Messerschmitt Bf 110

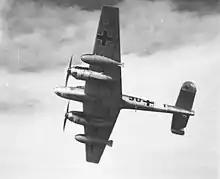
Bf 110 with twin 900-litre drop tanks with vertical fins, from 9."Staffel"/ZG 26, on a Regia Aeronautica photo

First conceived in the latter half of 1939, the Bf 110D featured a series of modifications and improvements to increase its range. The initial D-series version, the Bf 110D-0 was designed to add a large, streamlined, 1,050-litre (277 U.S. gallon) ventral fuel tank built under the fuselage, which required a substantially sized, conformal streamlined ventral fuselage fairing extending from halfway back under the nose to the rear of the cockpit glazing, inspiring the nickname "Dackelbauch" (dachshund's belly). The D-1 was also set up to accept a pair of fin-equipped 900-litre (238 U.S. gallon) drop tanks, one under each wing, increasing the total fuel capacity to 4,120 litres (1,088 U.S. gallons). The substantial added drag of the early "dachshund's belly" ventral fuselage tank in test flights mandated its omission from production D-1s, although they were still prepared to mount an improved, more streamlined, version. D-1s so equipped were known as D-1/R1, whereas the D-1/R2 was equipped with two 900-litre drop tanks and a droppable 85-litre oil tank. Later D-2 and D-3 versions retained the twin underwing 900-litre drop tank capability, using multipurpose ordnance racks capable of holding either drop tanks or carrying bombs.